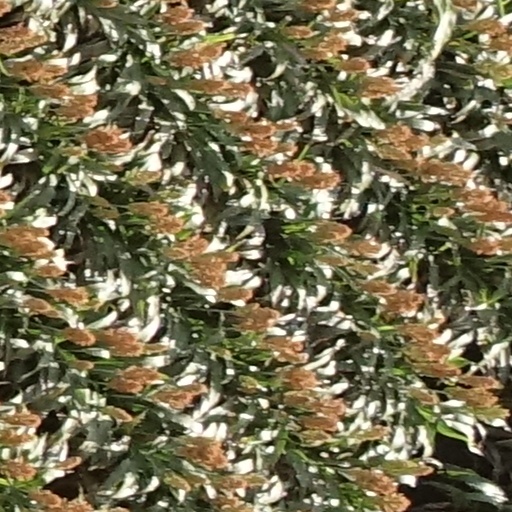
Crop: sorghum